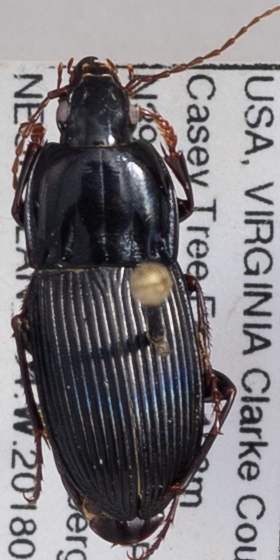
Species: Pterostichus permundus
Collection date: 2018-09-25
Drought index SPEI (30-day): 1.614
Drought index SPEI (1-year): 1.594
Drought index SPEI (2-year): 1.69